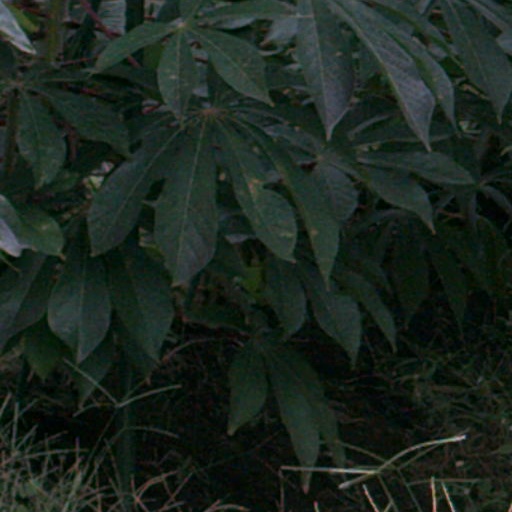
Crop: cassava